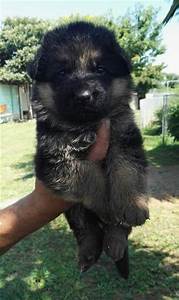
Label: dog